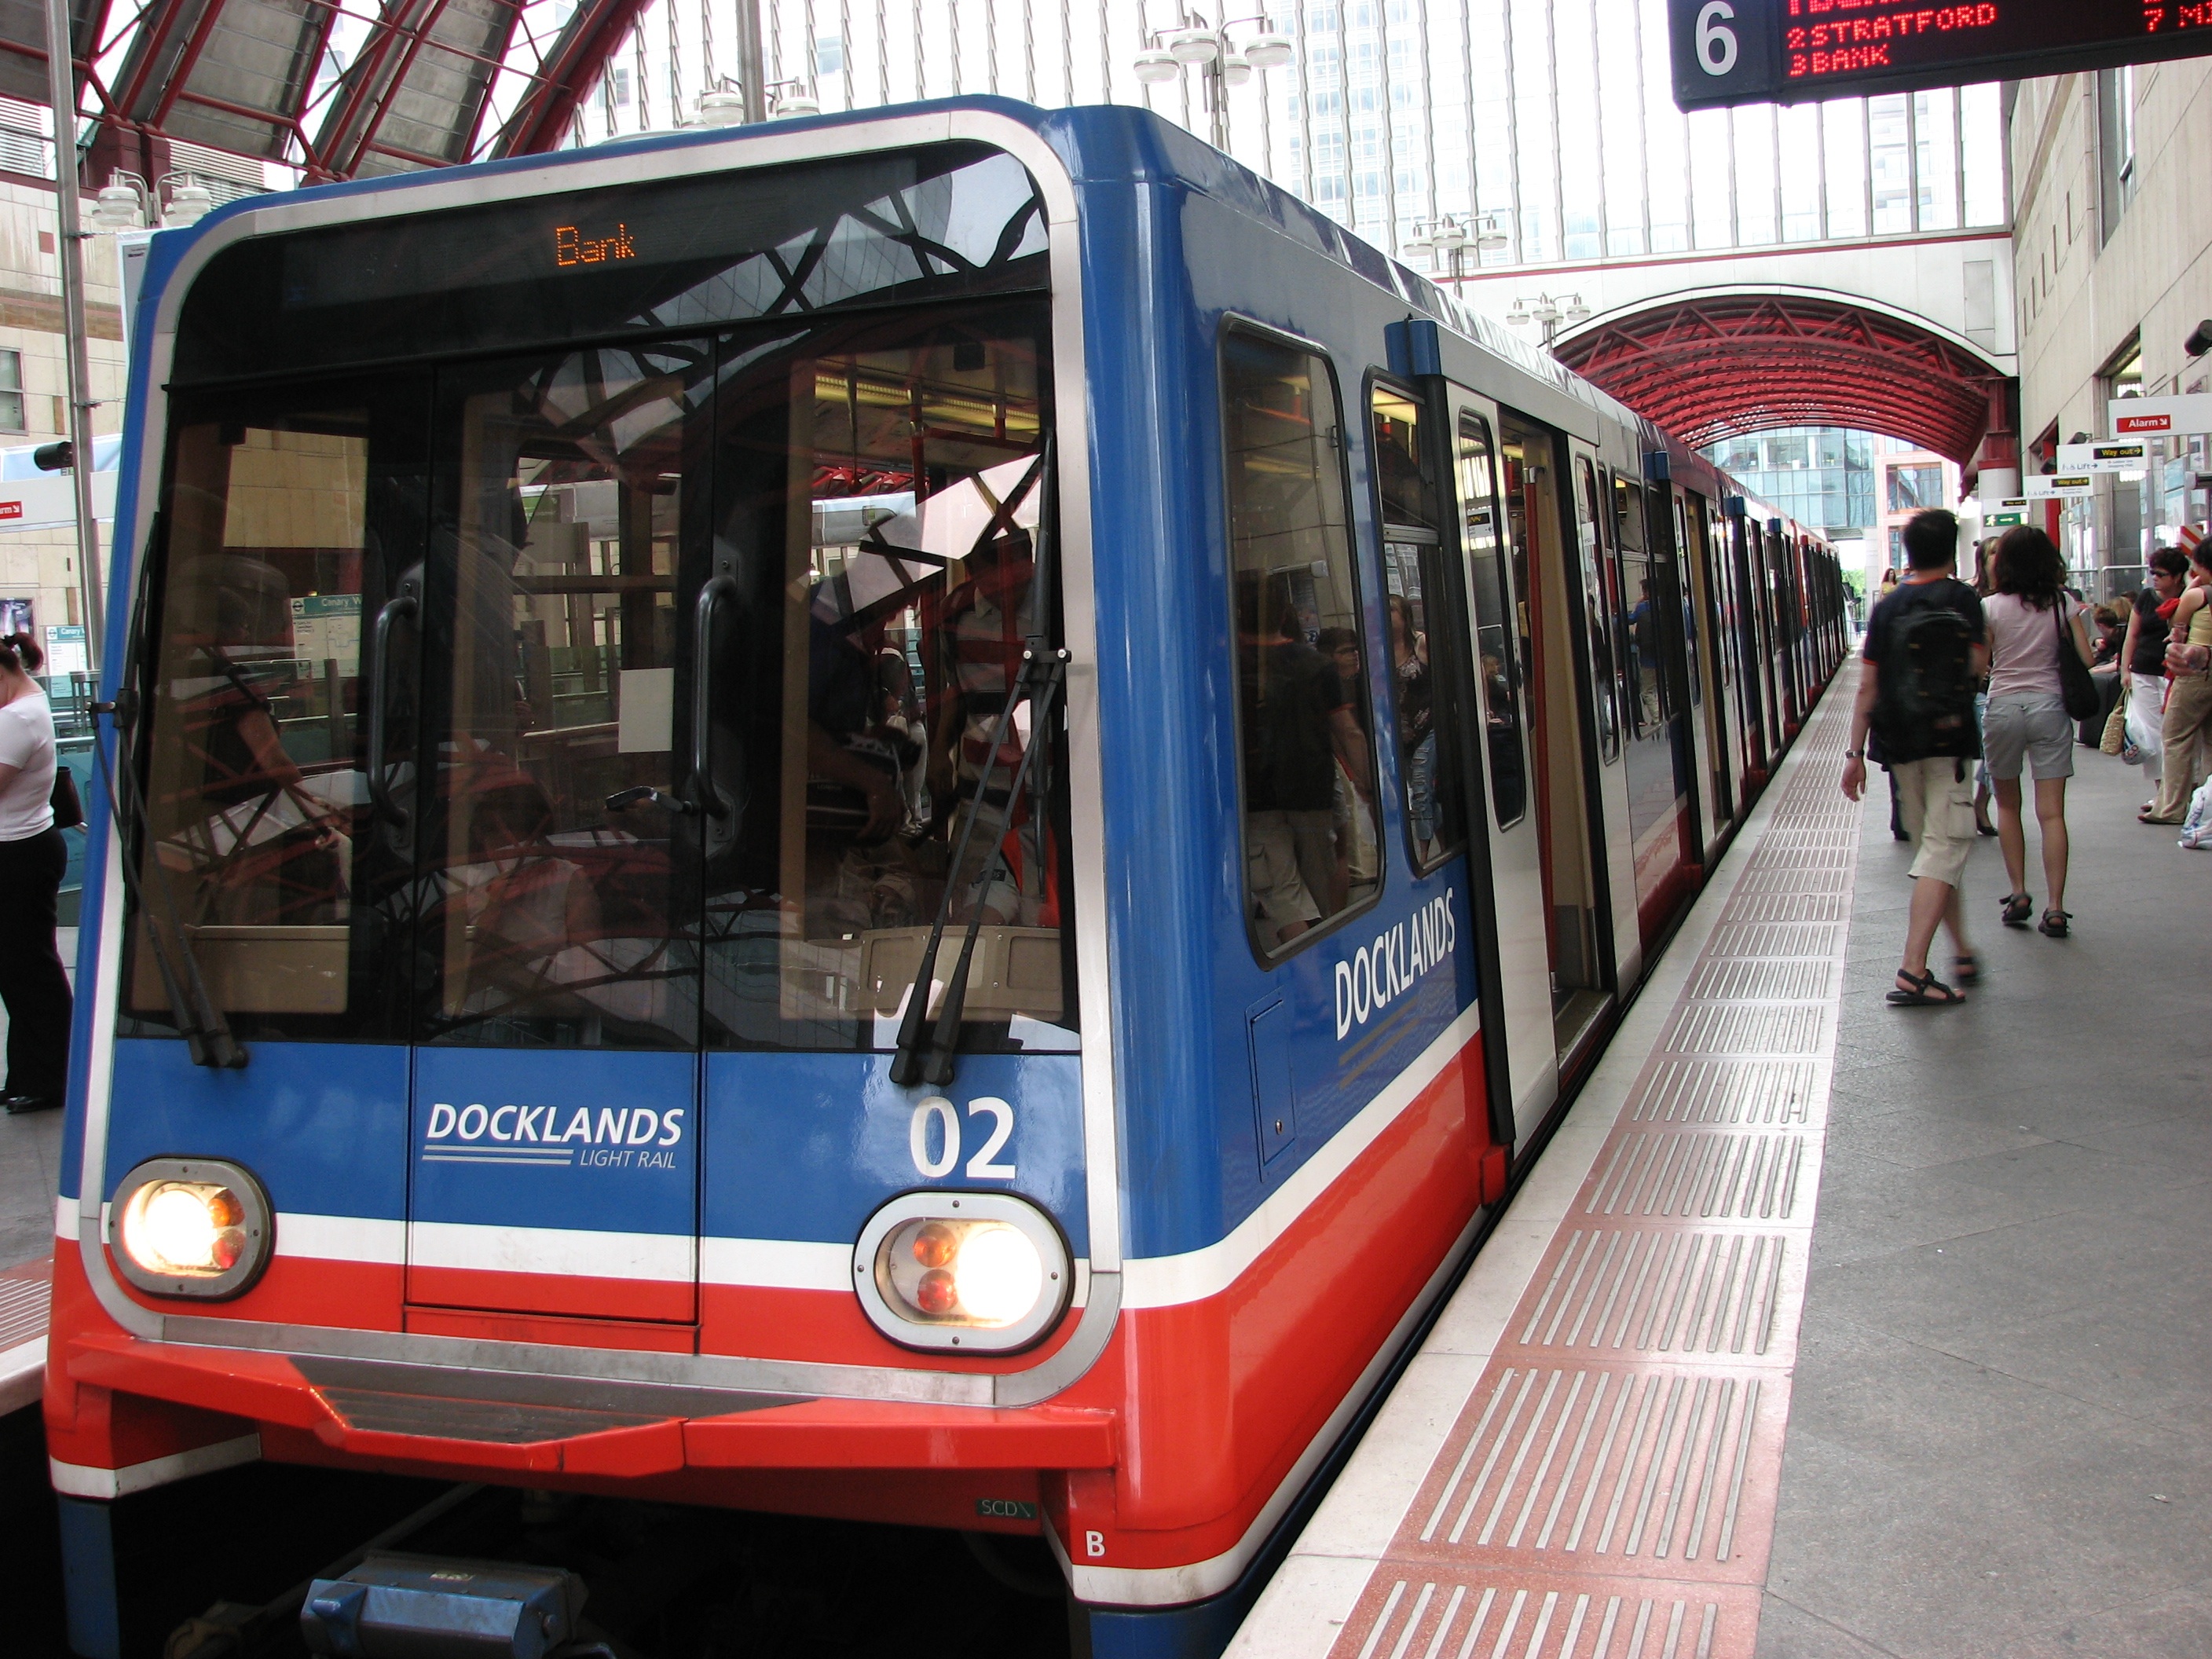
railway, tube, city, urban, travel, subway, metro, transit, tram, transportation, transport, vehicle, platform, cable car, public transport, carriage, electric, mass, land vehicle, mode of transport, rolling stock, metropolitan area, rapid transit, light rail car